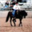
Label: horse